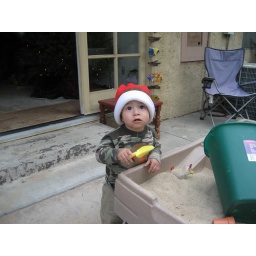
Kane playing in his sandbox at Grama &amp;amp; Grampa's house with his Christmas hat on.